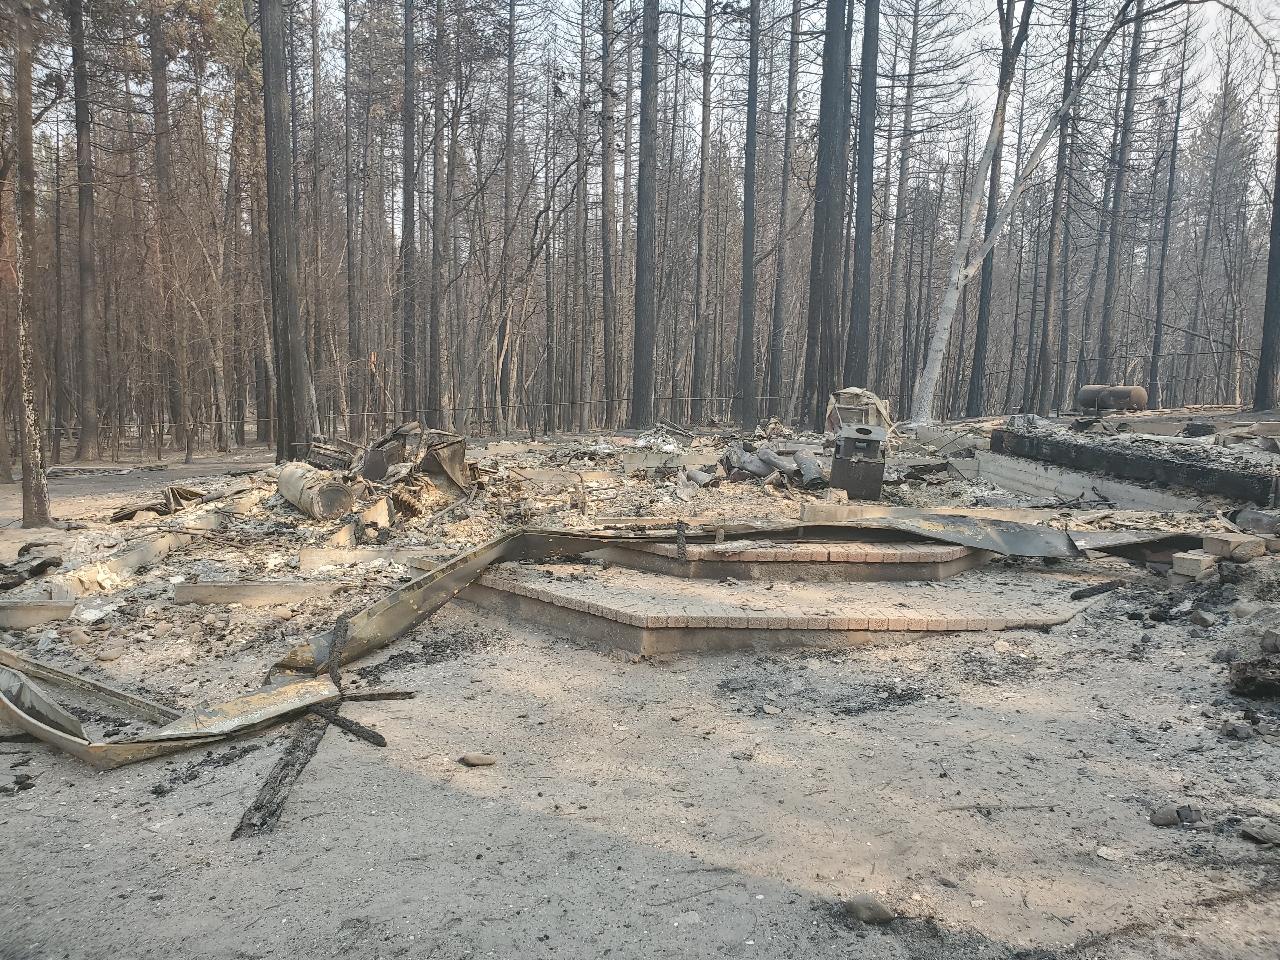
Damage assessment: destroyed